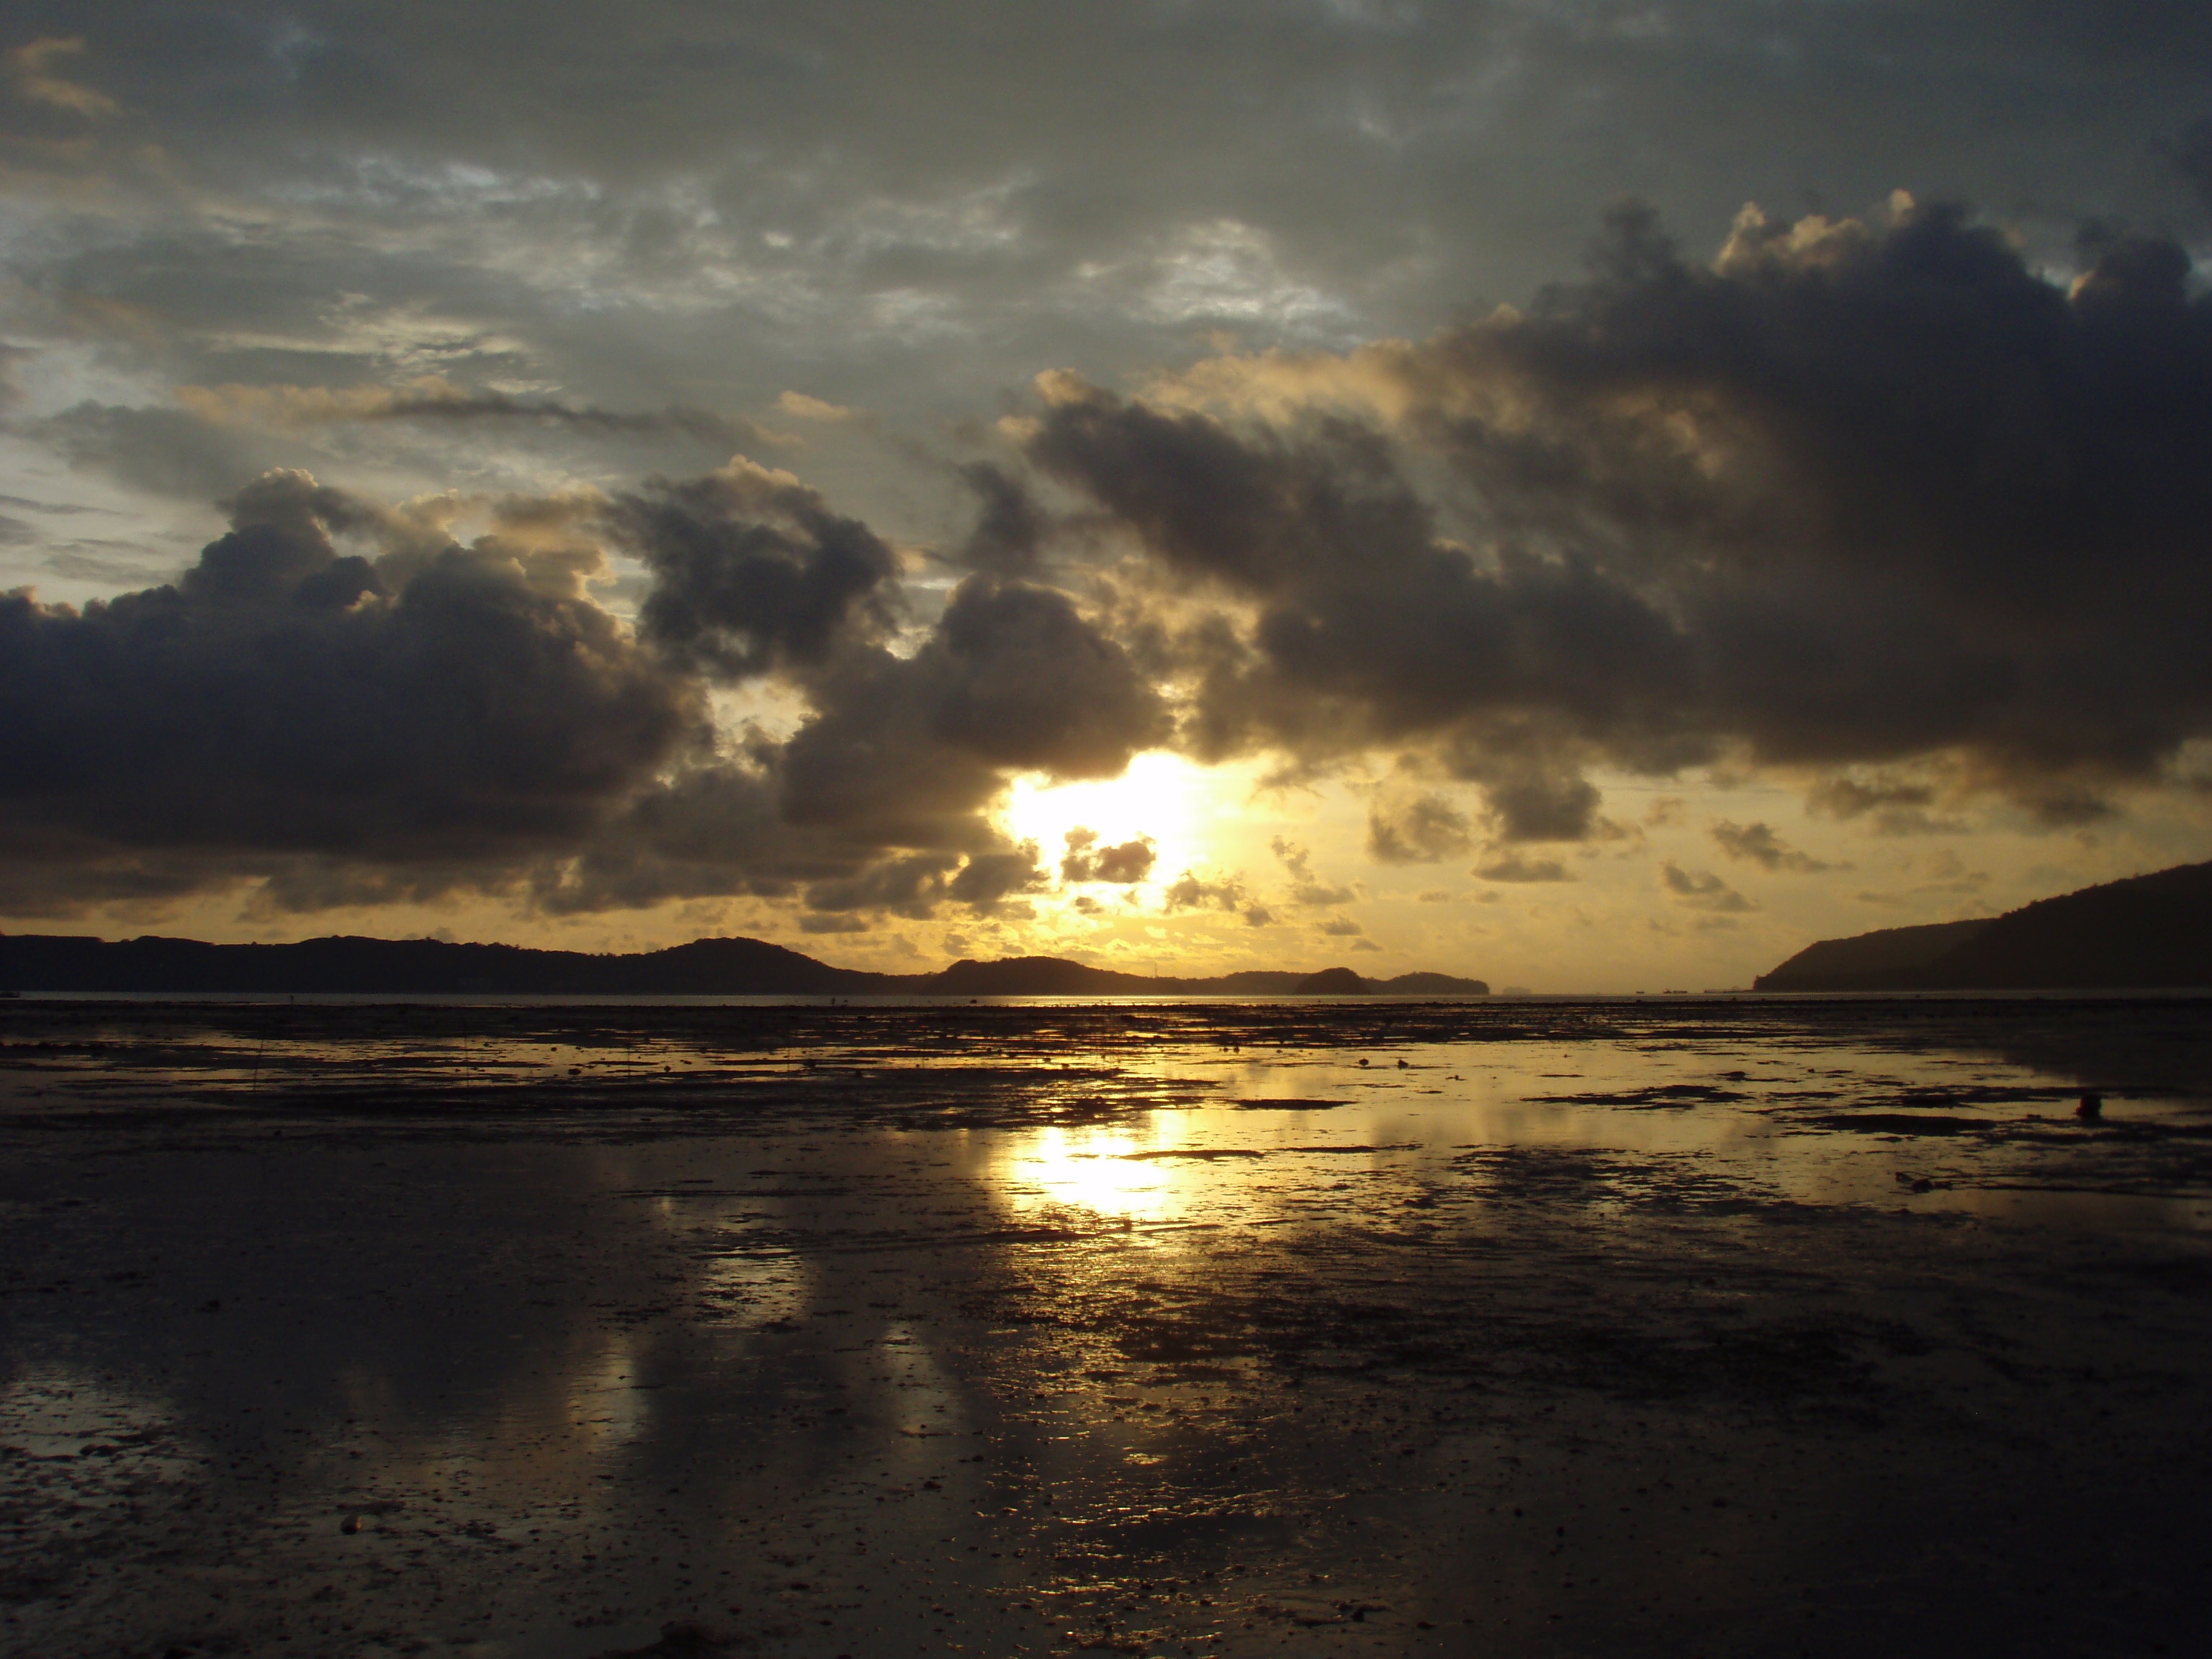
beach, sea, coast, sand, ocean, horizon, cloud, sky, sun, sunrise, sunset, sunlight, morning, shore, wave, dawn, atmosphere, dusk, evening, reflection, bay, body of water, tides, afterglow, phuket, meteorological phenomenon, wind wave